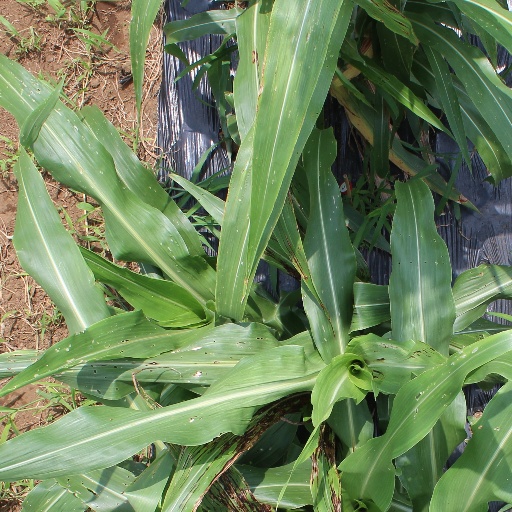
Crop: sorghum